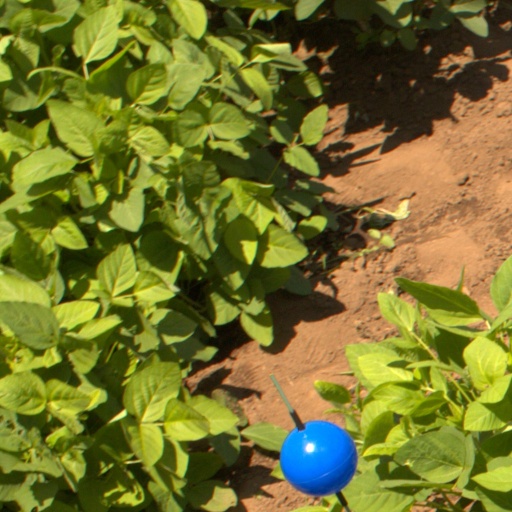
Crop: soybean